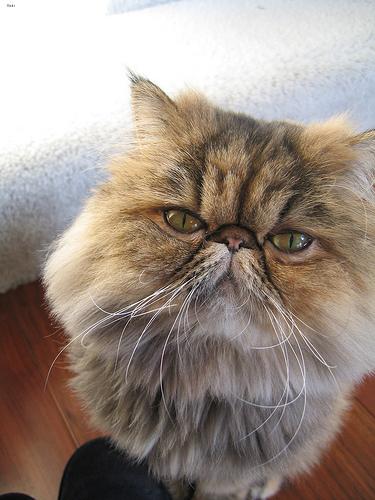
Breed: Persian